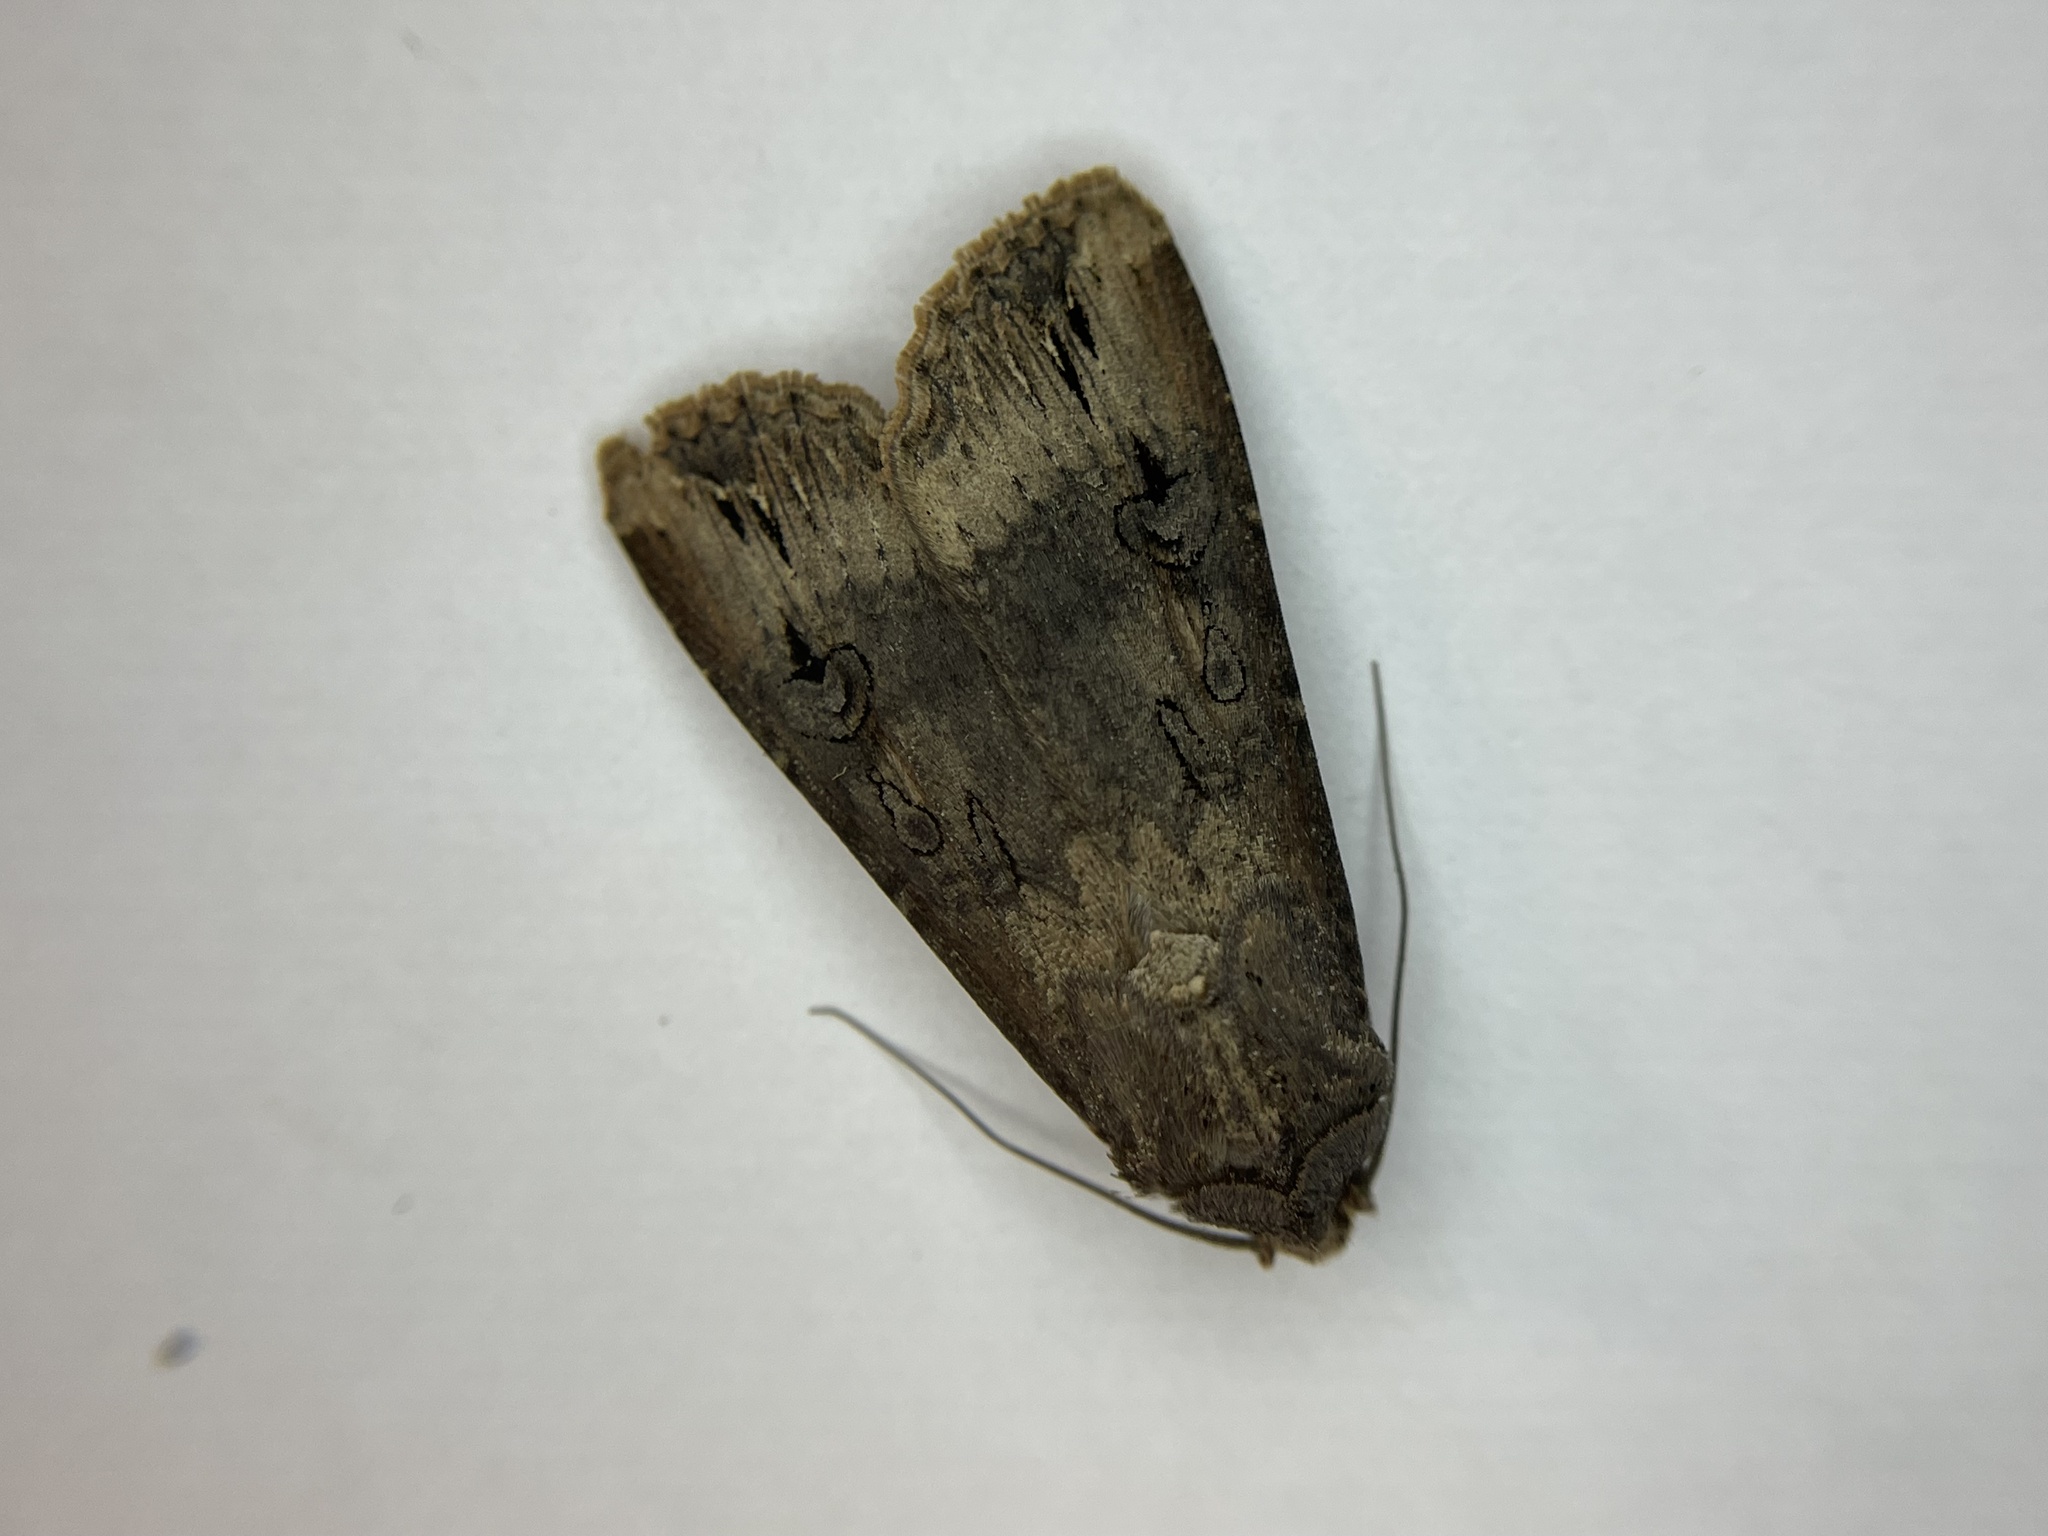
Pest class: cutworms